Old Adelaide Football Club

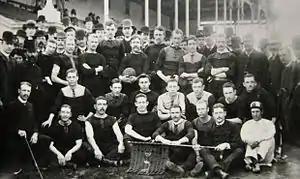
Adelaide's 1886 premiership team

The club played its first intra-club match on the North Park Lands of Adelaide on 28 April 1860. The captains for this match were J.B. Spence and John Acraman. This first game lasted nearly 3 hours.